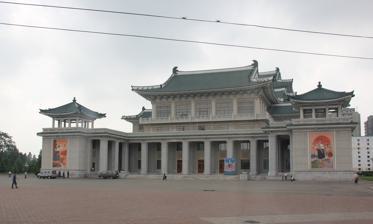
Building: Pyongyang Grand Theatre
Country: North Korea
Year built: 1960
Theatre in Pyongyang, North Korea Pyongyang Grand Theatre Korean name Chosŏn'gŭl 평양대극장 Hancha 平壤大劇場 Revised Romanization Pyeongyang Daegeukjang McCune–Reischauer P'yŏngyang Taegŭkchang The Pyongyang Grand Theatre ( Korean : 평양대극장 ) is a theatre located in North Korea . It was opened in 1960. See also List of theatres in North Korea References Wikimedia Commons has media related to Pyongyang Grand Theater .